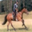
Label: horse